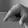
ASL letter: Q